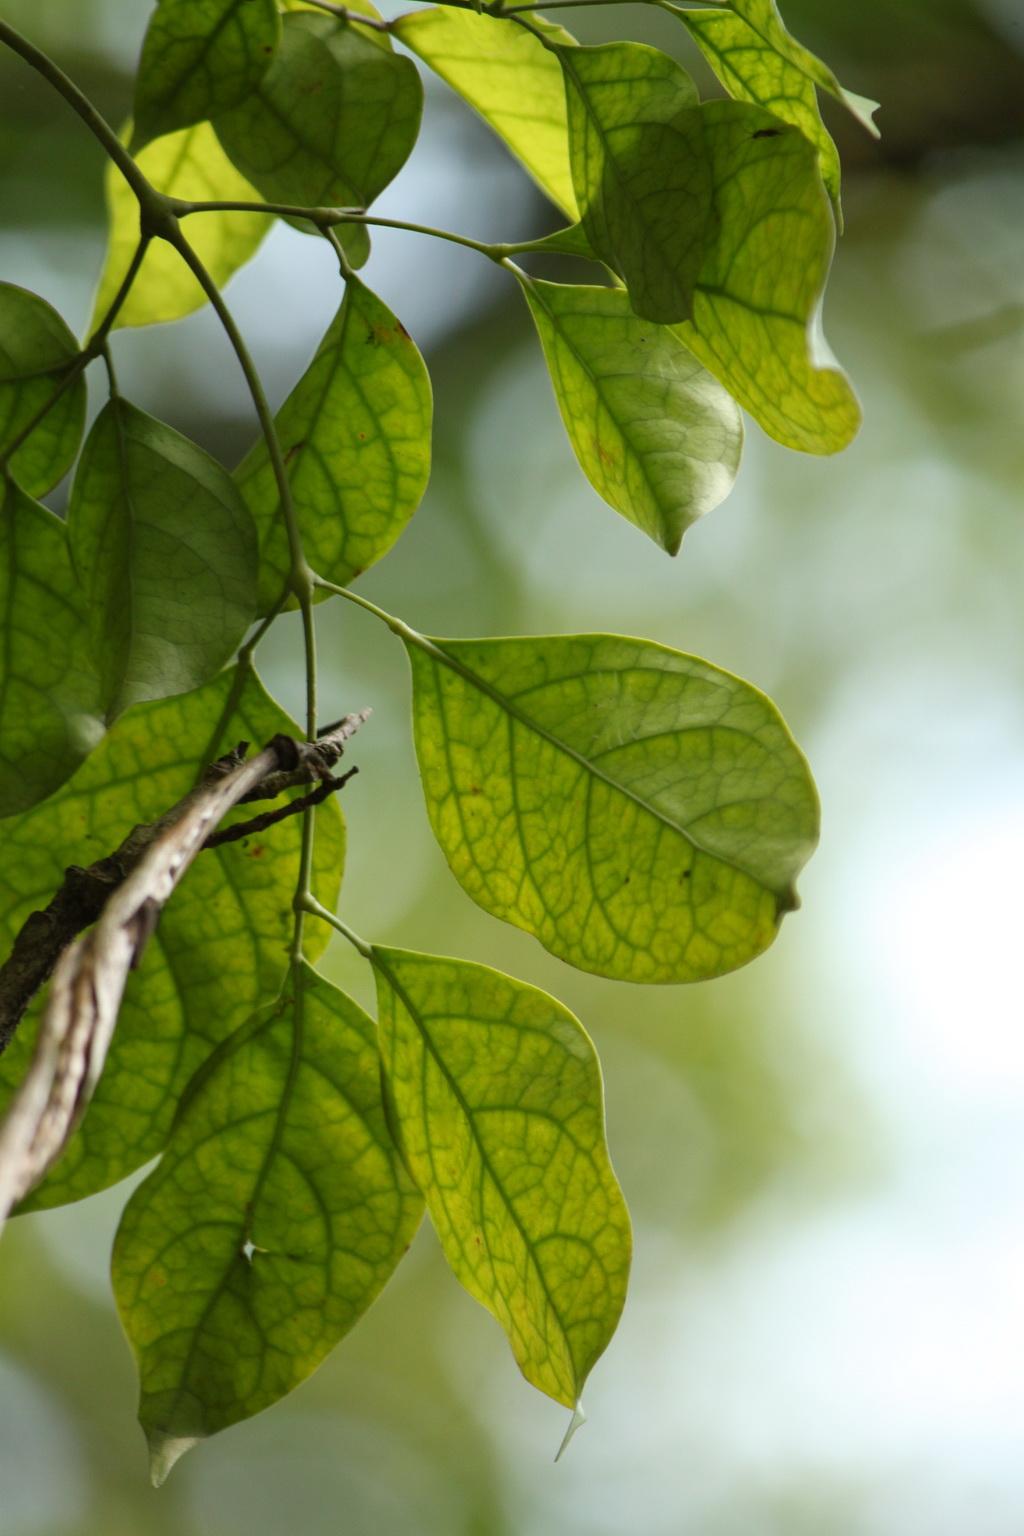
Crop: unknown
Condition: bean